Uzbek alphabet

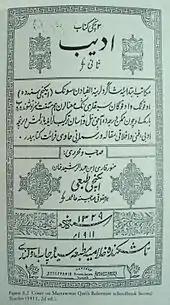
A page from an Uzbek book printed in Arabic script. Tashkent, 1911.

The Uzbek language has been written in various scripts: Latin, Cyrillic and Arabic. The language traditionally used Arabic script, but the official Uzbek government under the Soviet Union started to use Cyrillic in 1940, which is when widespread literacy campaigns were initiated by the Soviet government across the Union. In 1992, Latin script was officially reintroduced in Uzbekistan along with Cyrillic. In the Xinjiang region of China, some Uzbek speakers write using Cyrillic, others with an alphabet based on the Uyghur Arabic alphabet. Uzbeks of Afghanistan also write the language using Arabic script, and the Arabic Uzbek alphabet is taught at some schools.